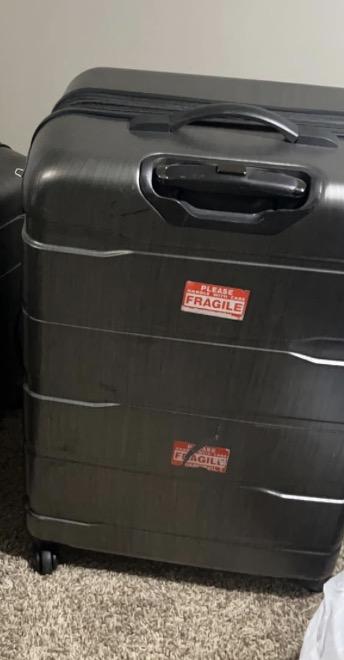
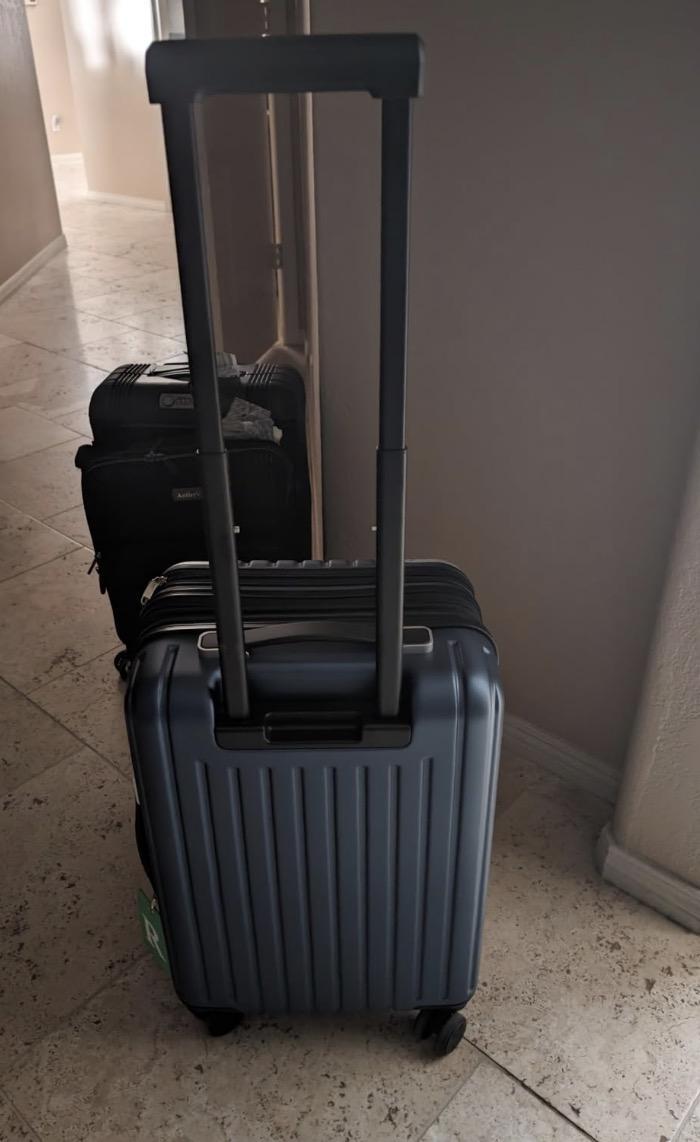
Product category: items_tea
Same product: no